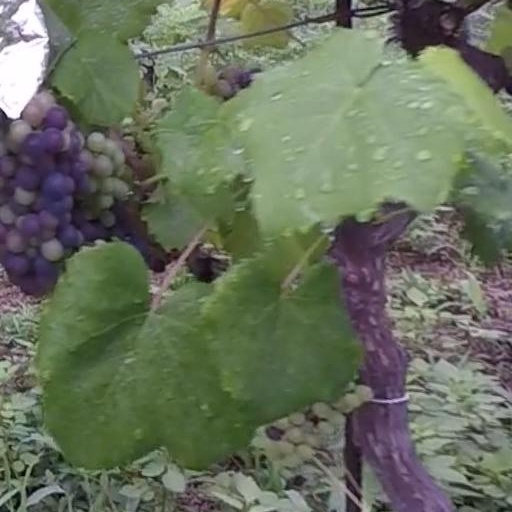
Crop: grape